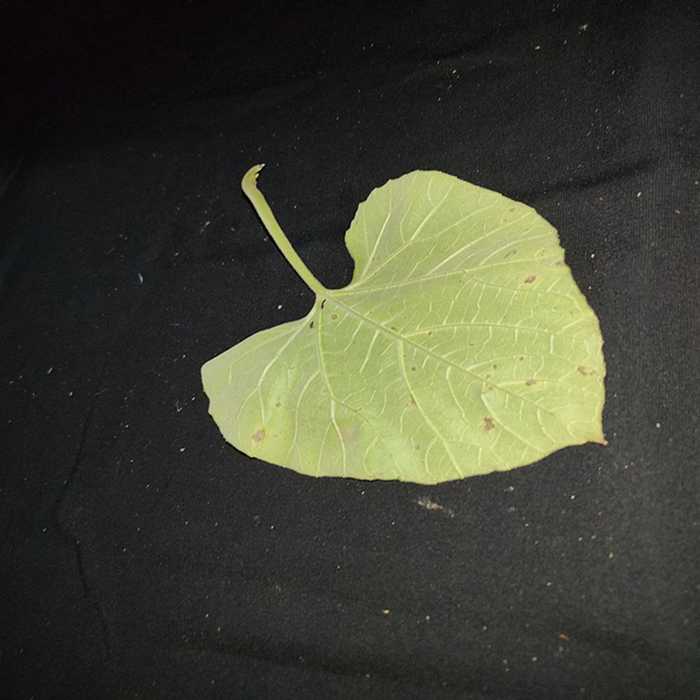
Plant: Bottle gourd
Label: Anthracnose